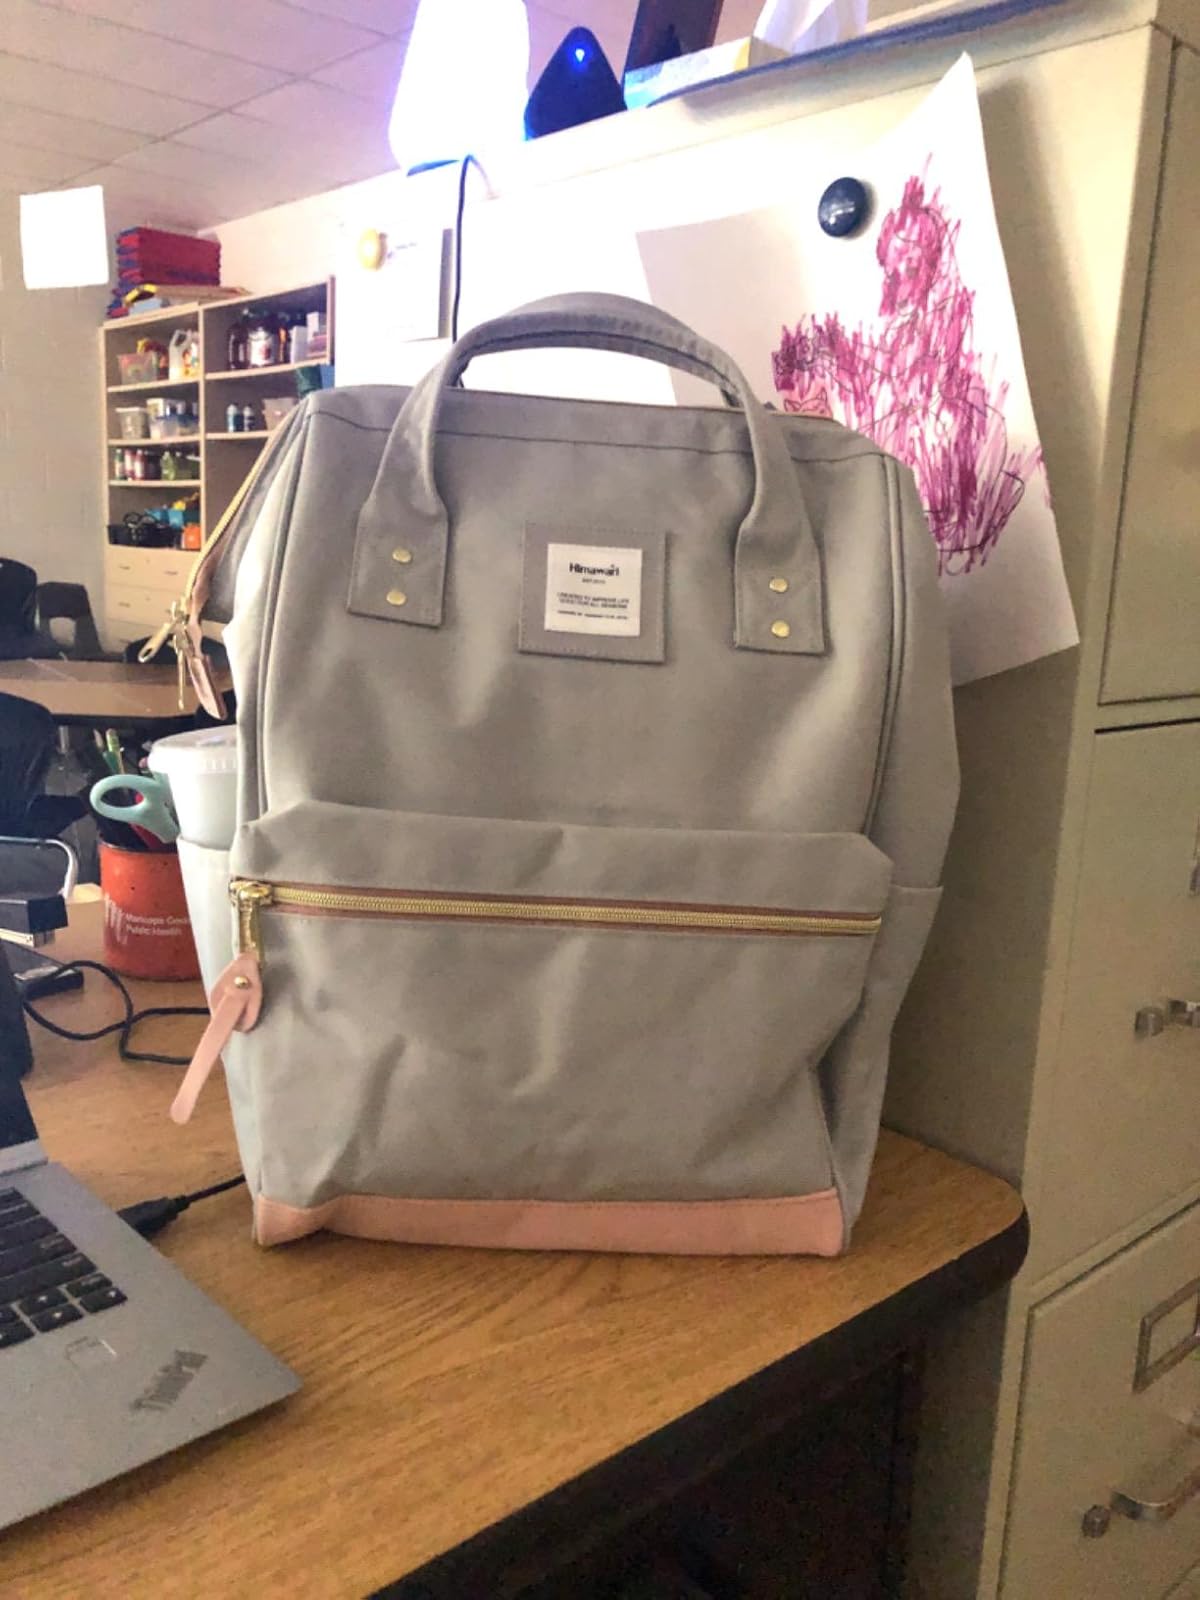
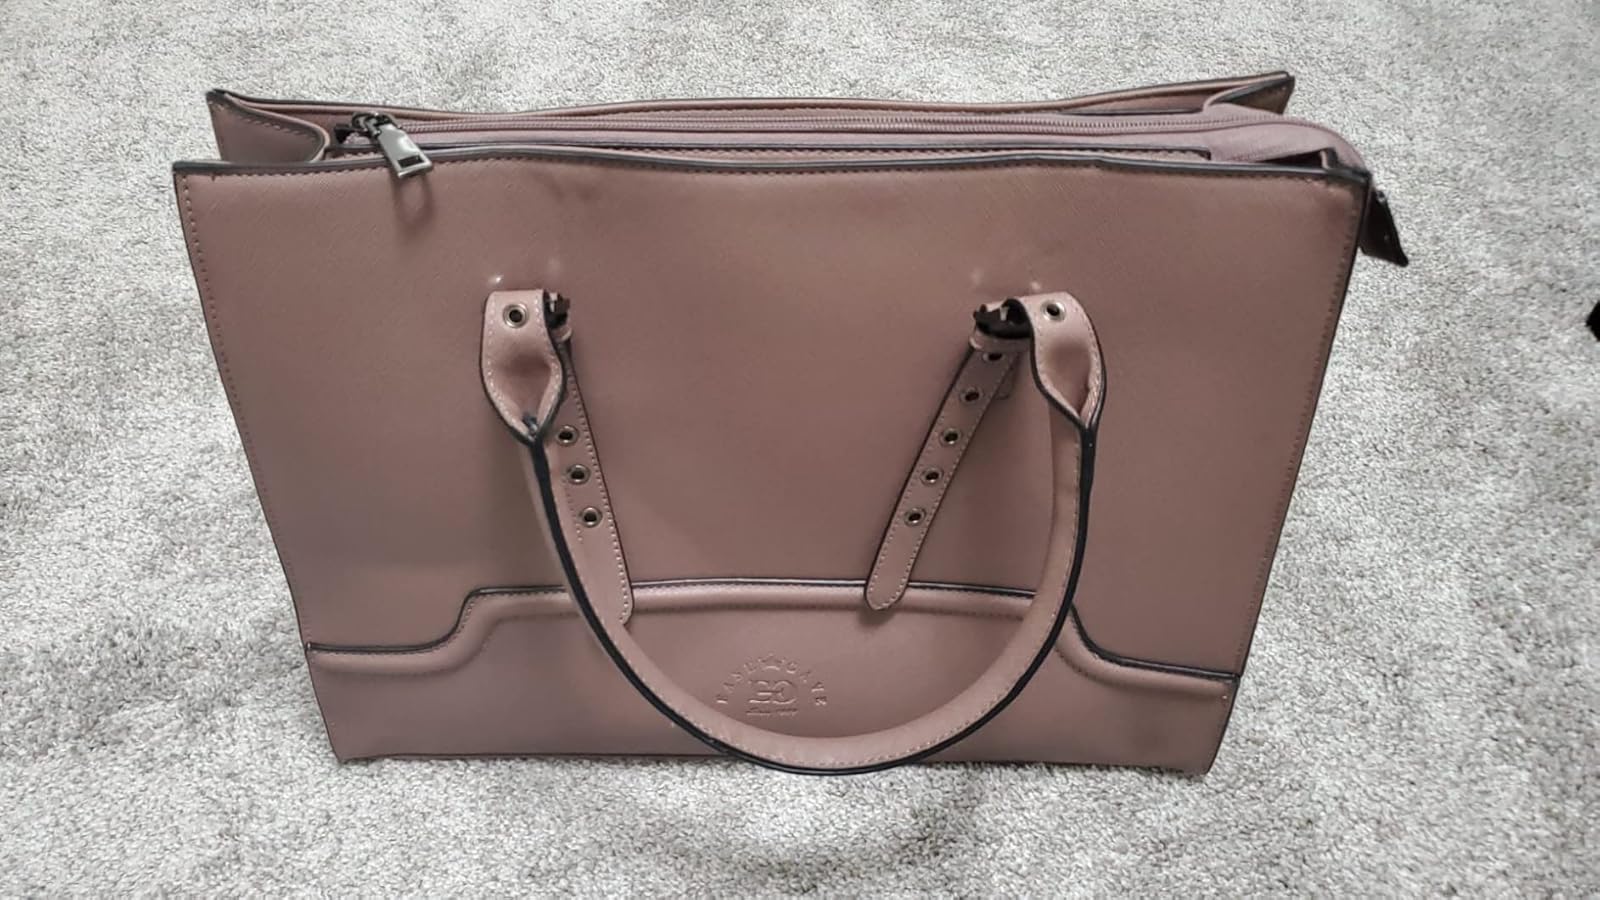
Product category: bag
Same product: no